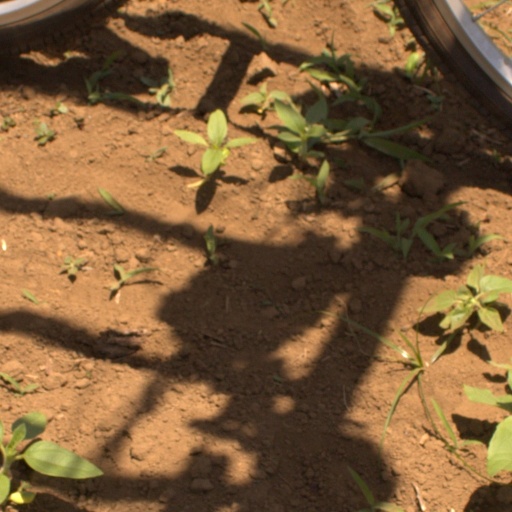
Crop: Jerusalem artichoke